Yeshayahu Gavish

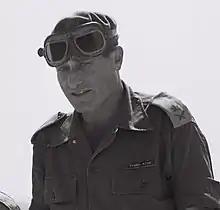
Gavish in 1967

Yeshayahu Gavish (25 August 1925 – 3 October 2024) was an Israel Defense Forces Major General known for leading the IDF forces in the Sinai Peninsula front during the Six-Day War.